Leon Williams (basketball, born 1991)

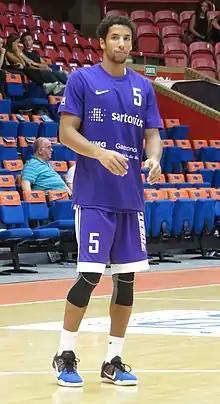
Williams with Göttingen in 2016

Leon Anthony Williams (born 25 July 1991) is a Dutch professional basketball player who plays for Landstede Hammers of the BNXT League. He is a current member of the Dutch national basketball team.